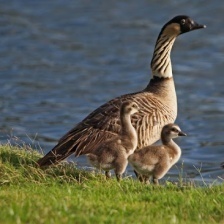
Species: HAWAIIAN GOOSE
Scientific name: BRANTA SANDVICENSIS
ImageNet parent category: goose